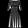
Label: Dress